Devin Smith (American football)

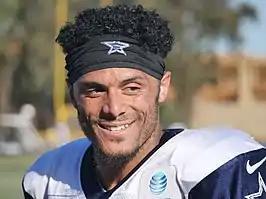
Smith with the Dallas Cowboys in 2019

Devin Smith (born March 3, 1992) is an American former professional football player who was a wide receiver in the National Football League (NFL). He was selected by the New York Jets in the second round of the 2015 NFL draft. He played college football for the Ohio State Buckeyes.